Human voice

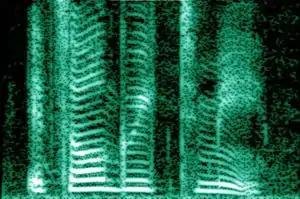
The spectrogram of the human voice reveals its rich harmonic content.

The human voice consists of sound made by a human being using the vocal tract, including talking, singing, laughing, crying, screaming, shouting, humming or yelling. The human voice frequency is specifically a part of human sound production in which the vocal folds (vocal cords) are the primary sound source. (Other sound production mechanisms produced from the same general area of the body involve the production of unvoiced consonants, clicks, whistling and whispering.)